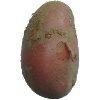
Label: images